Artistic patronage of the Neapolitan Angevin dynasty

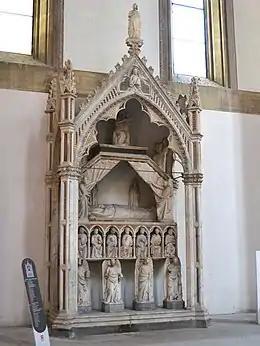
Funerary monument of Mary of Hungary in Santa Maria Donna Regina by Tino di Camaino.

Robert of Anjou and his wife Sancha of Majorca financed the construction of the Franciscan double convent of Santa Chiara (Naples). The monastic complex was begun in around 1310 by the architect Gagliardo Primario and was completed by the 1340s. The structure included two cloisters to separately house the Poor Clares and the Franciscan friars. The main church comprised a long nave with nine lateral chapels on each side and a friars’ choir at the far end by the main altar. A wall stood behind the friars’ choir, separating it from the nuns’ choir located on the other side. A long gallery, supported by the lateral chapels, stretched across the length of the church, above which was a row of clerestory windows. The design of Santa Chiara alludes to the cathedrals of Provence and Catalonia. Santa Chiara's monumental scale surpassed that of all churches in the kingdom, turning this Franciscan convent into a display of Angevin royal power.